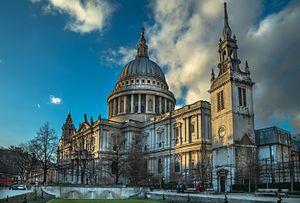
Le doyen de Saint-Paul est le chef du chapitre de la Cathédrale Saint-Paul de Londres. Le doyen de Saint-Paul est également doyen de l'Ordre de l'Empire britannique.